Delta Flight Museum

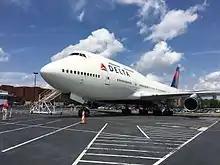
Delta Ship 6301 (N661US), the first production 747-400, at the museum. This photograph was taken prior to the construction of the 747 Experience.

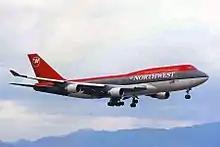
N661US when it was in service with Northwest Airlines

The most significant aircraft in the outdoor collection is Delta Ship 6301 (N661US), the first production Boeing 747-400. Originally used for flight testing by Boeing as N401PW, N661US was delivered to Northwest Airlines on December 8, 1989.